A Northern Affair

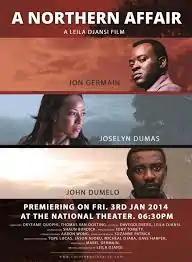
Theatrical Poster

A Northern Affair is a 2014 Ghanaian-Nigerian romantic drama film directed by Leila Djansi, and starring John Dumelo, Joselyn Dumas & Kofi Adjorlolo. It won the Africa Movie Academy Award for Best Production Design at the 10th Africa Movie Academy Awards.